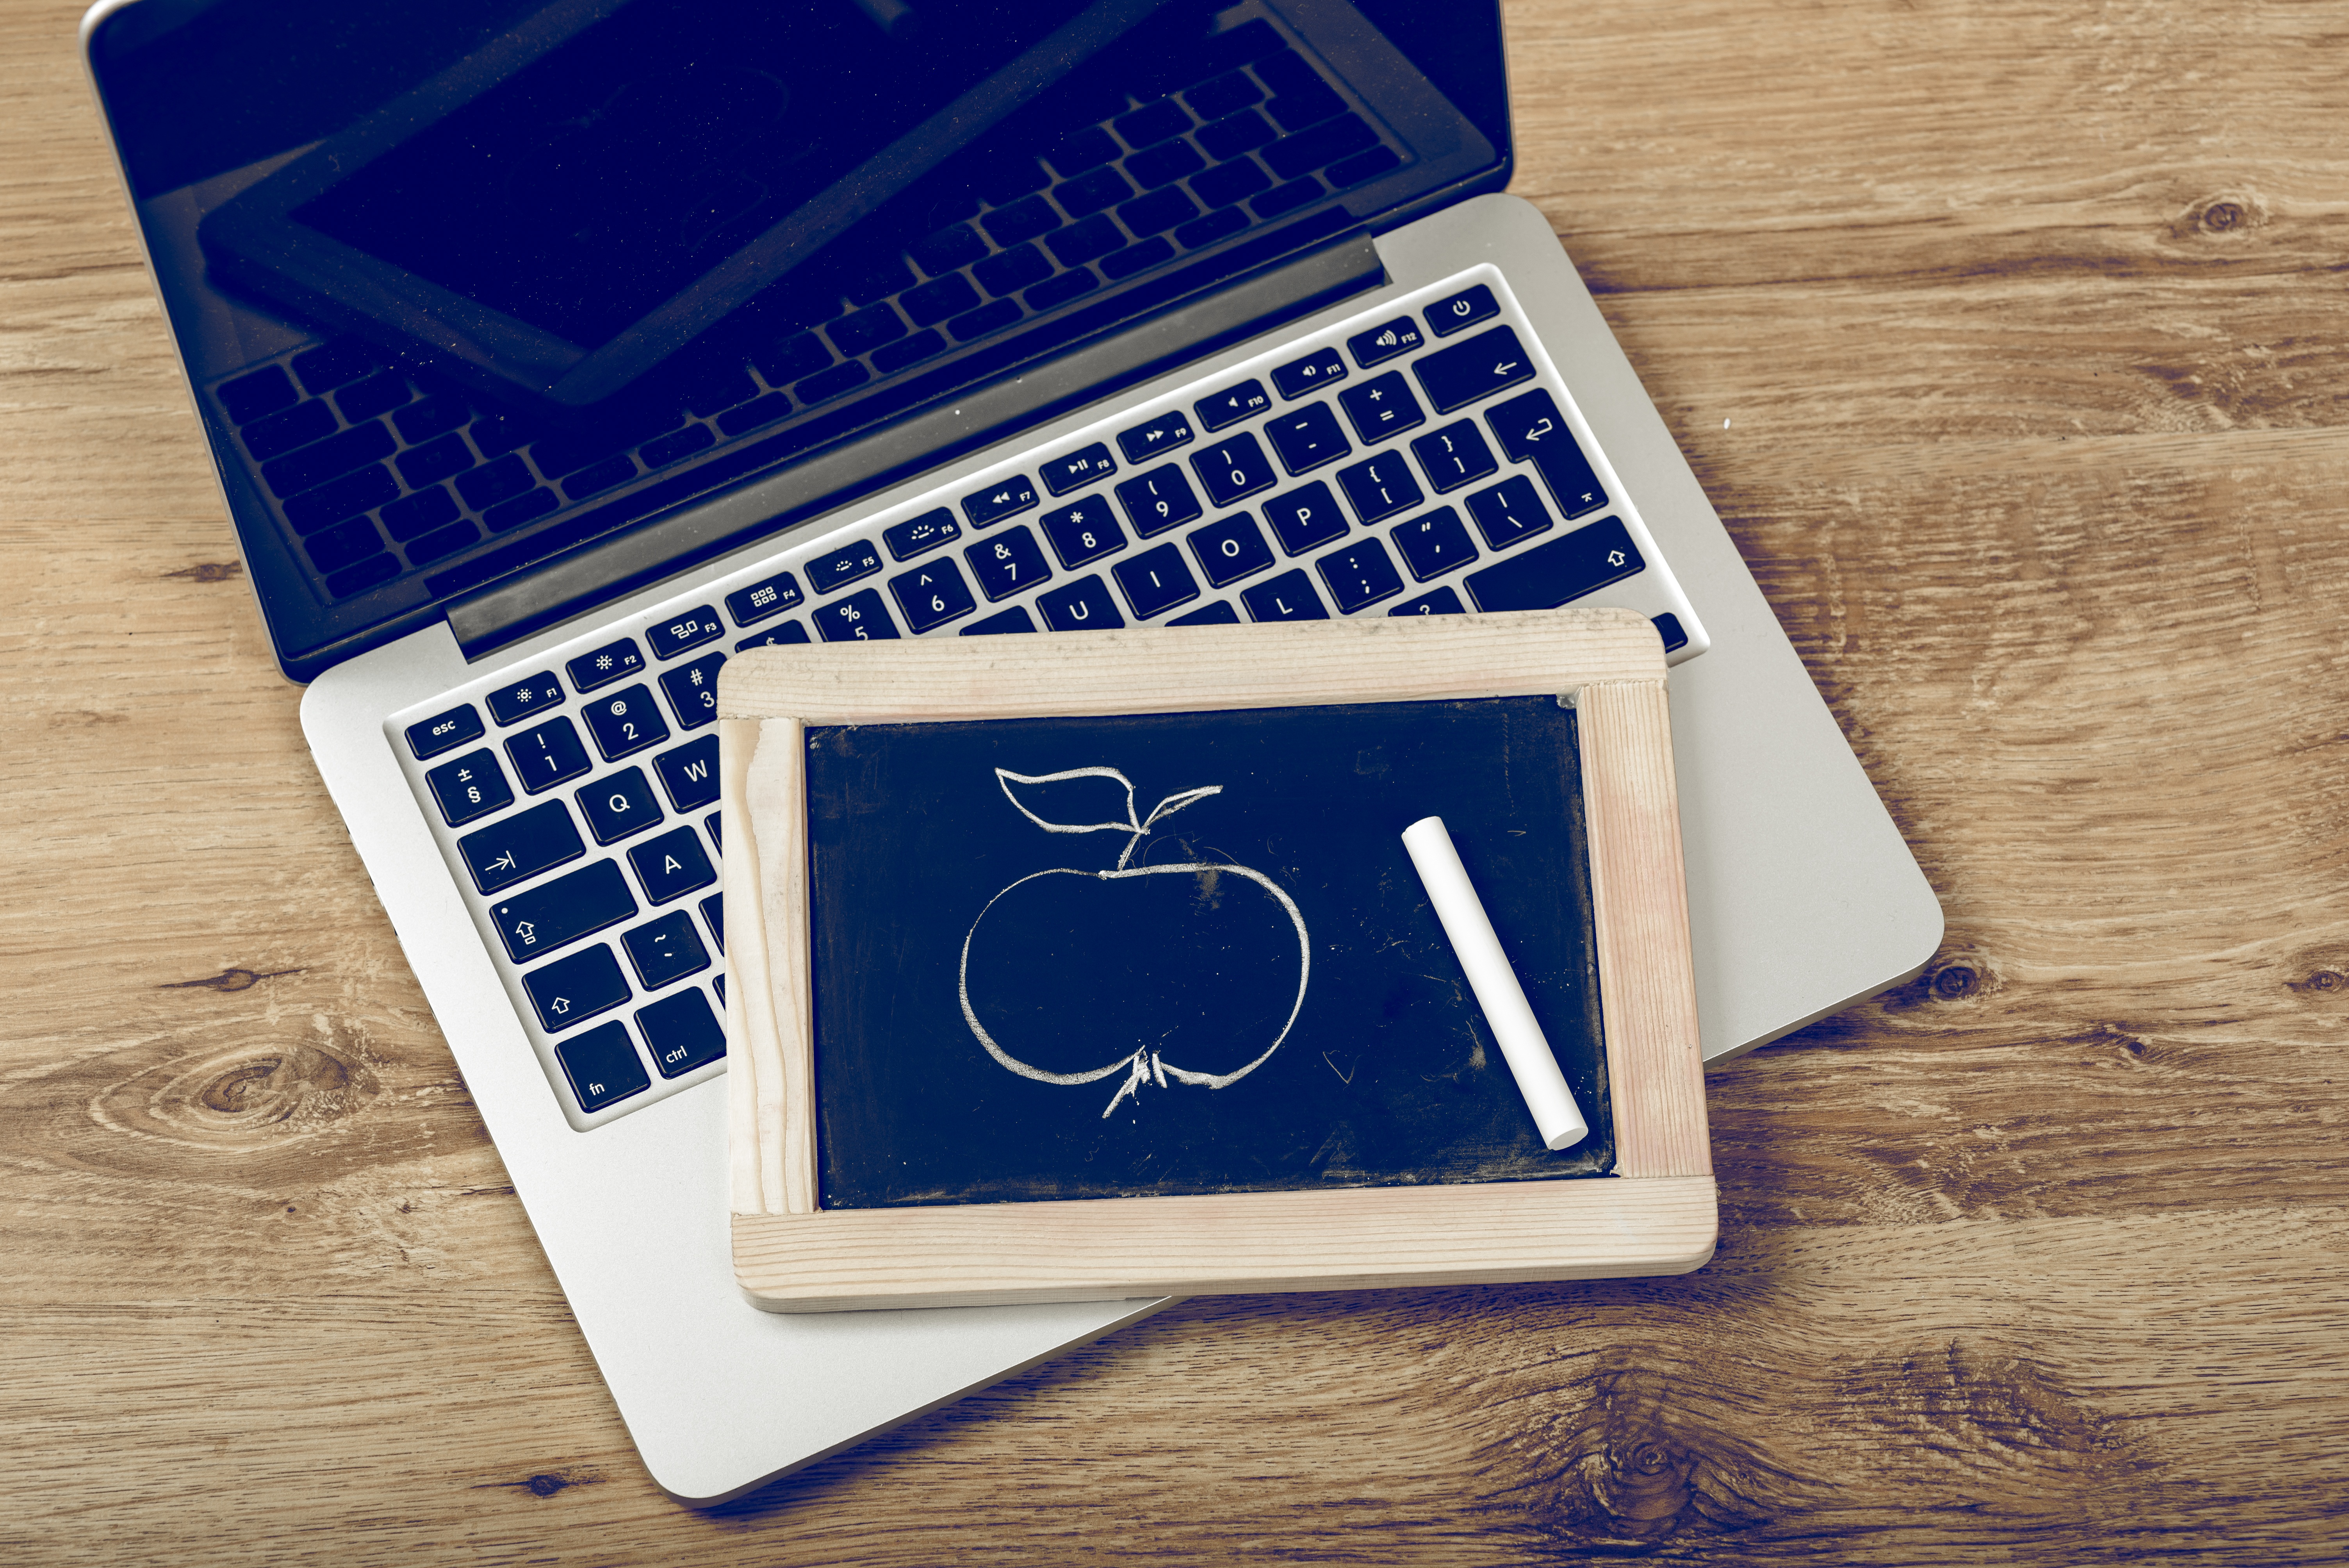
laptop, desk, notebook, computer, macbook, mac, writing, screen, apple, table, book, wood, keyboard, technology, number, web, tablet, office, blue, business, modern, device, label, brand, font, design, display, text, pro, document, nobody, old computer, digital technology